Florida Division of Alcoholic Beverages and Tobacco

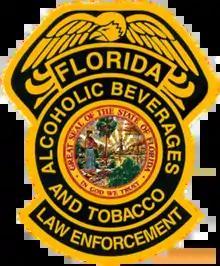
Florida Division of Alcoholic Beverages and Tobacco patch

The Division of Alcoholic Beverages and Tobacco (ABT) is the Florida state government agency which licenses and regulates the sale of alcoholic beverages and tobacco. It is part of the Florida Department of Business and Professional Regulation (DBPR).